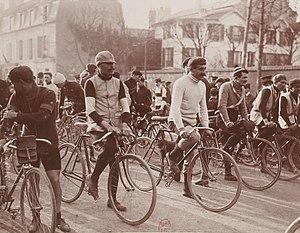
La 12ᵉ édition de la course cycliste Paris-Roubaix a eu lieu le 31 mars 1907 et a été remportée par le Français Georges Passerieu. L'épreuve comptait 270 kilomètres et 56 participants.